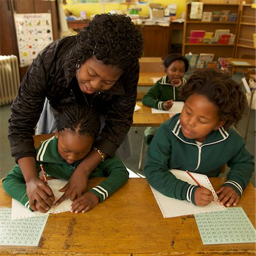
a teacher assists young schoolchildren in her class , code